Holiday in the Wild

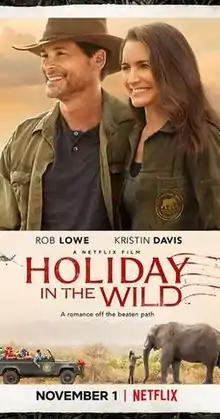
Promotional poster

Holiday in the Wild is a 2019 American Christmas romantic comedy film directed by Ernie Barbarash from a screenplay by Neal Dobrofsky and Tippi Dobrofsky. It stars Rob Lowe and Kristin Davis.